William McMurdo

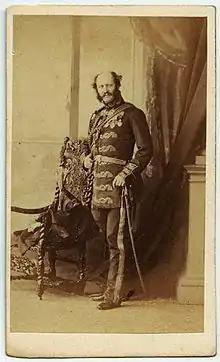
Carte de visite showing Sir William McMurdo, early 1860s.

Sir William Montagu Scott McMurdo (30 May 1819 – 2 March 1894) was a British army officer who rose to the rank of general. He saw active service in India, helped to run a military railway in the Crimean War and then managed various groups of volunteers working with the army. He was eventually knighted.